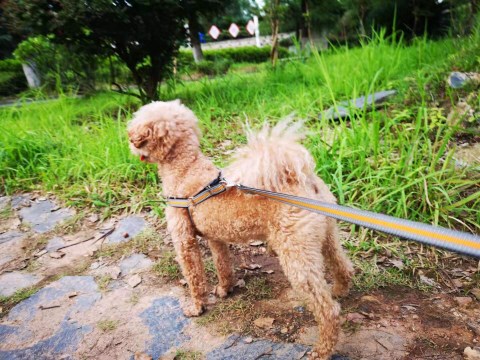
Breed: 2925-n000114-toy_poodle